Our Lady of the Assassins (novel)

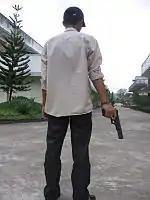
Alexis needs no reason to kill: like an Angel of Death he opens fire on anybody who rubs him the wrong way.

A writer named Fernando returns to Medellín, after an absence of 30 years, to find the place transformed into Colombia's "capital of hate." Fernando meets Alexis, a 16-year-old male prostitute and sicario - a contract killer - with whom he falls in love. Alexis needs no reason to kill: like an Angel of Death he opens fire on anybody who rubs him the wrong way. Fernando and Alexis are bound by an intense passion as they wander from church to church, murder to murder. Alexis explains the meanings and symbols of the dangerous world of Medellín guns, while the author recounts his childhood memories in a Medellín that is no longer the one he once knew. When Alexis is finally killed by two teenagers on a motorbike, Fernando seeks out his killer.